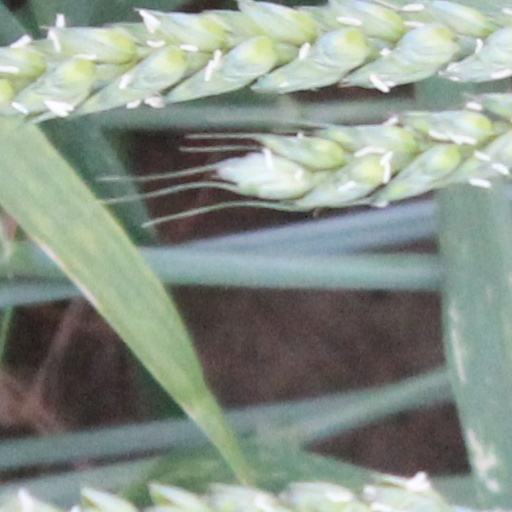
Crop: wheat